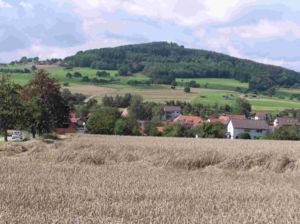
Odenwald
Katzenbuckel, det højeste bjerg i Odenwald
Odenwald er en bjergkæde i den sydlige del af Hessen og den nordlige del af Bayern og Baden-Württemberg i Tyskland. Området er omkring 75 kilometer langt og 30 til 50 kilometer bredt. Navnet kan have sin oprindelse som Odins Wald, men «Odes skov» er sandsynligvis mere rigtigt. Odenwald grænser til floden Neckar i syd og til floden Main i øst og skråner svagt mod nord og vest. Den højeste top er Katzenbuckel på 626 m. Odenwald er et friluftsområde for indbyggerne i Mannheim og Frankfurt og er kendt for den rene luft. En gang var der et helsesanatorium her på grund af det.